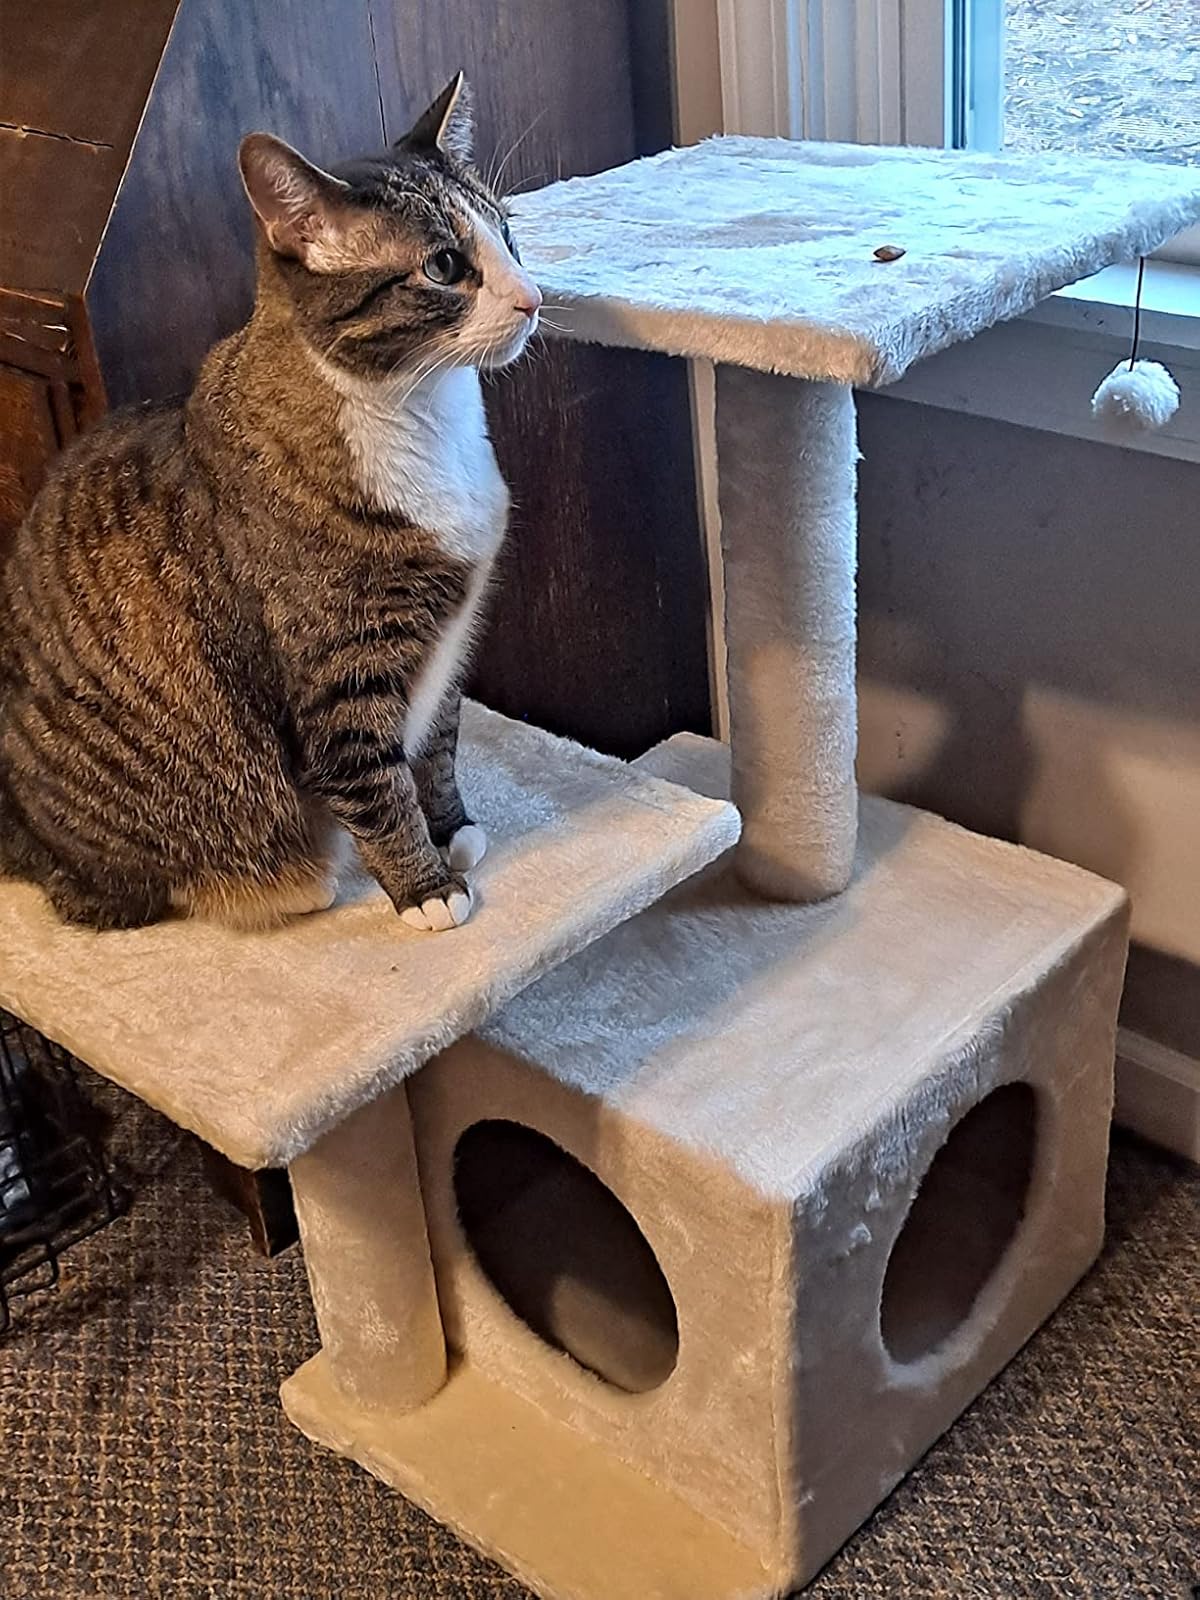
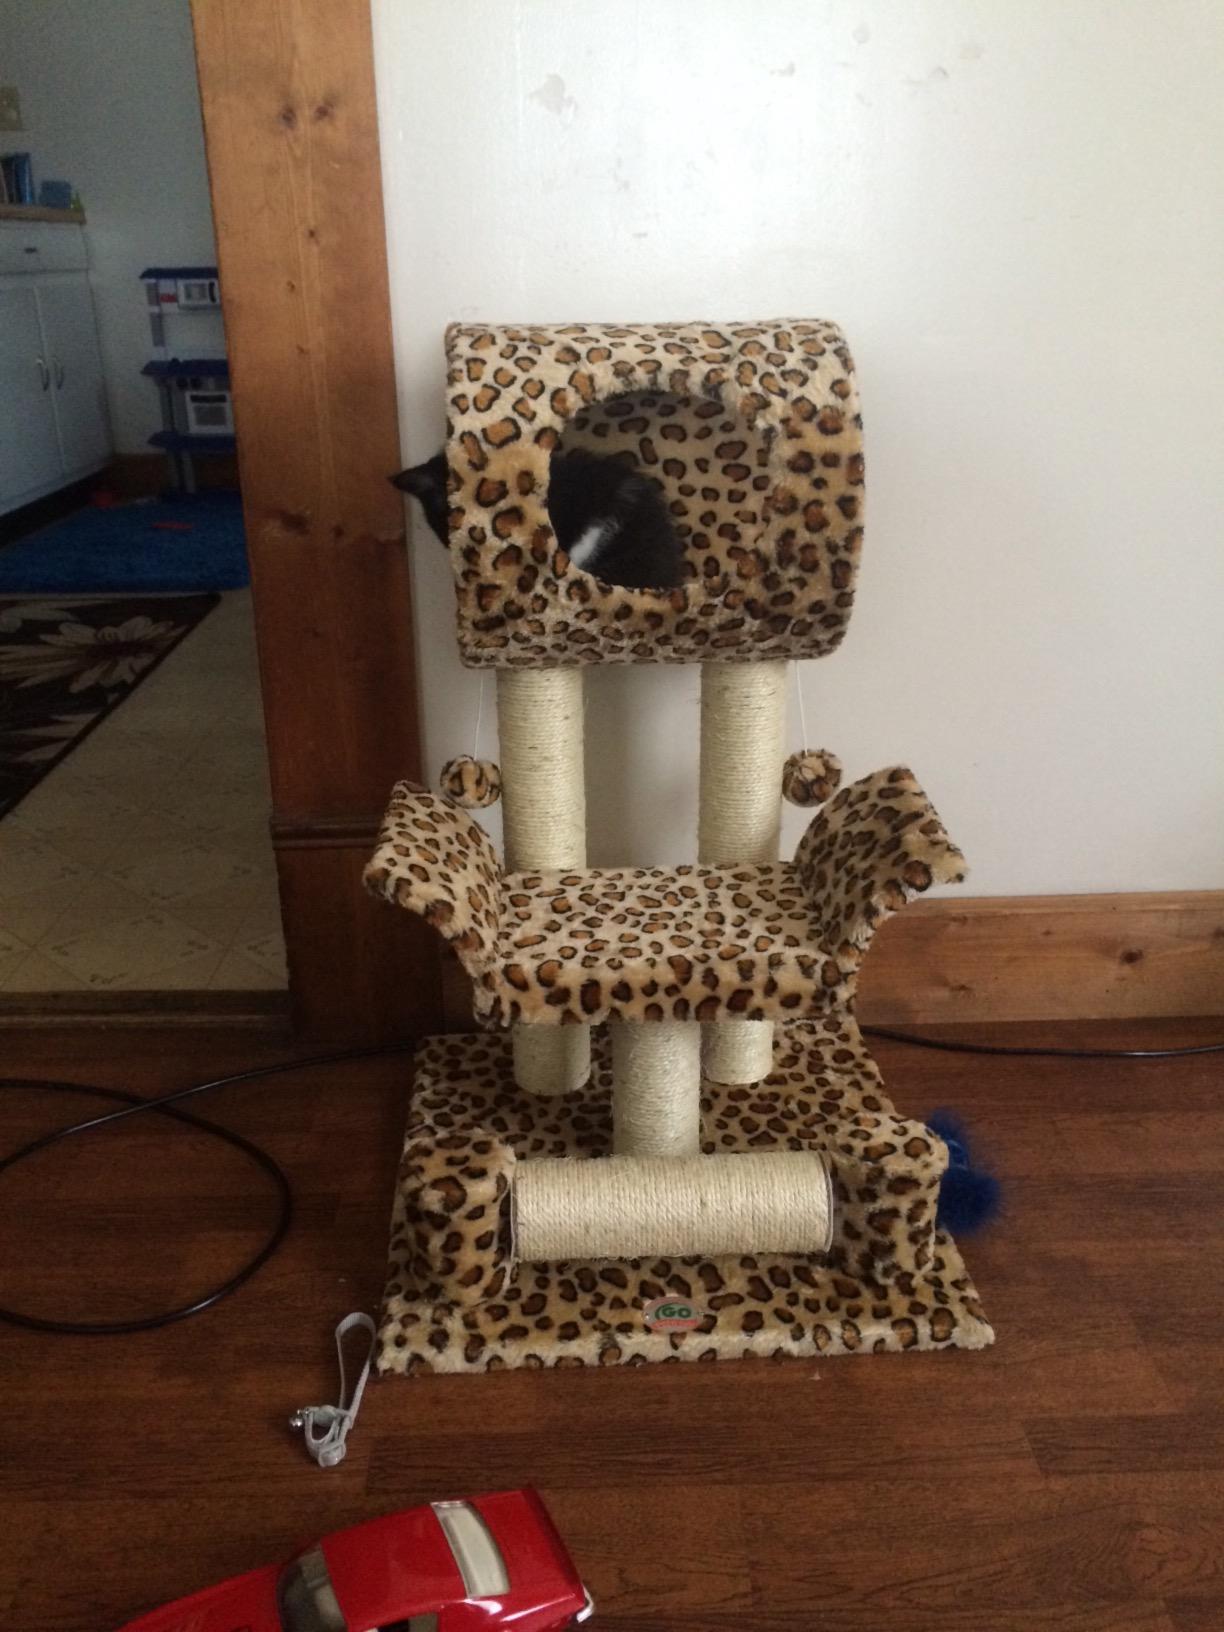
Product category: items_cat tree
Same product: no